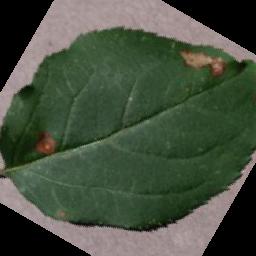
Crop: apple
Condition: black_rot